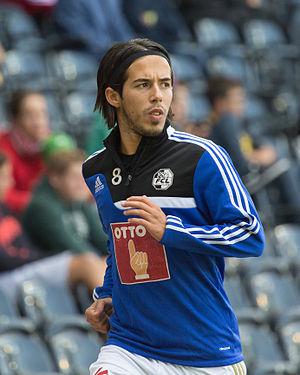
Jahmir Hyka est un footballeur international albanais né le 8 mars 1988 à Tirana. Il évolue actuellement au Maccabi Netanya en première division israélienne.